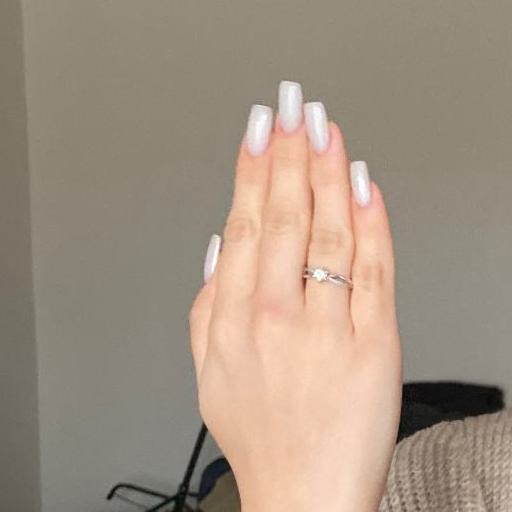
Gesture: stop_inverted